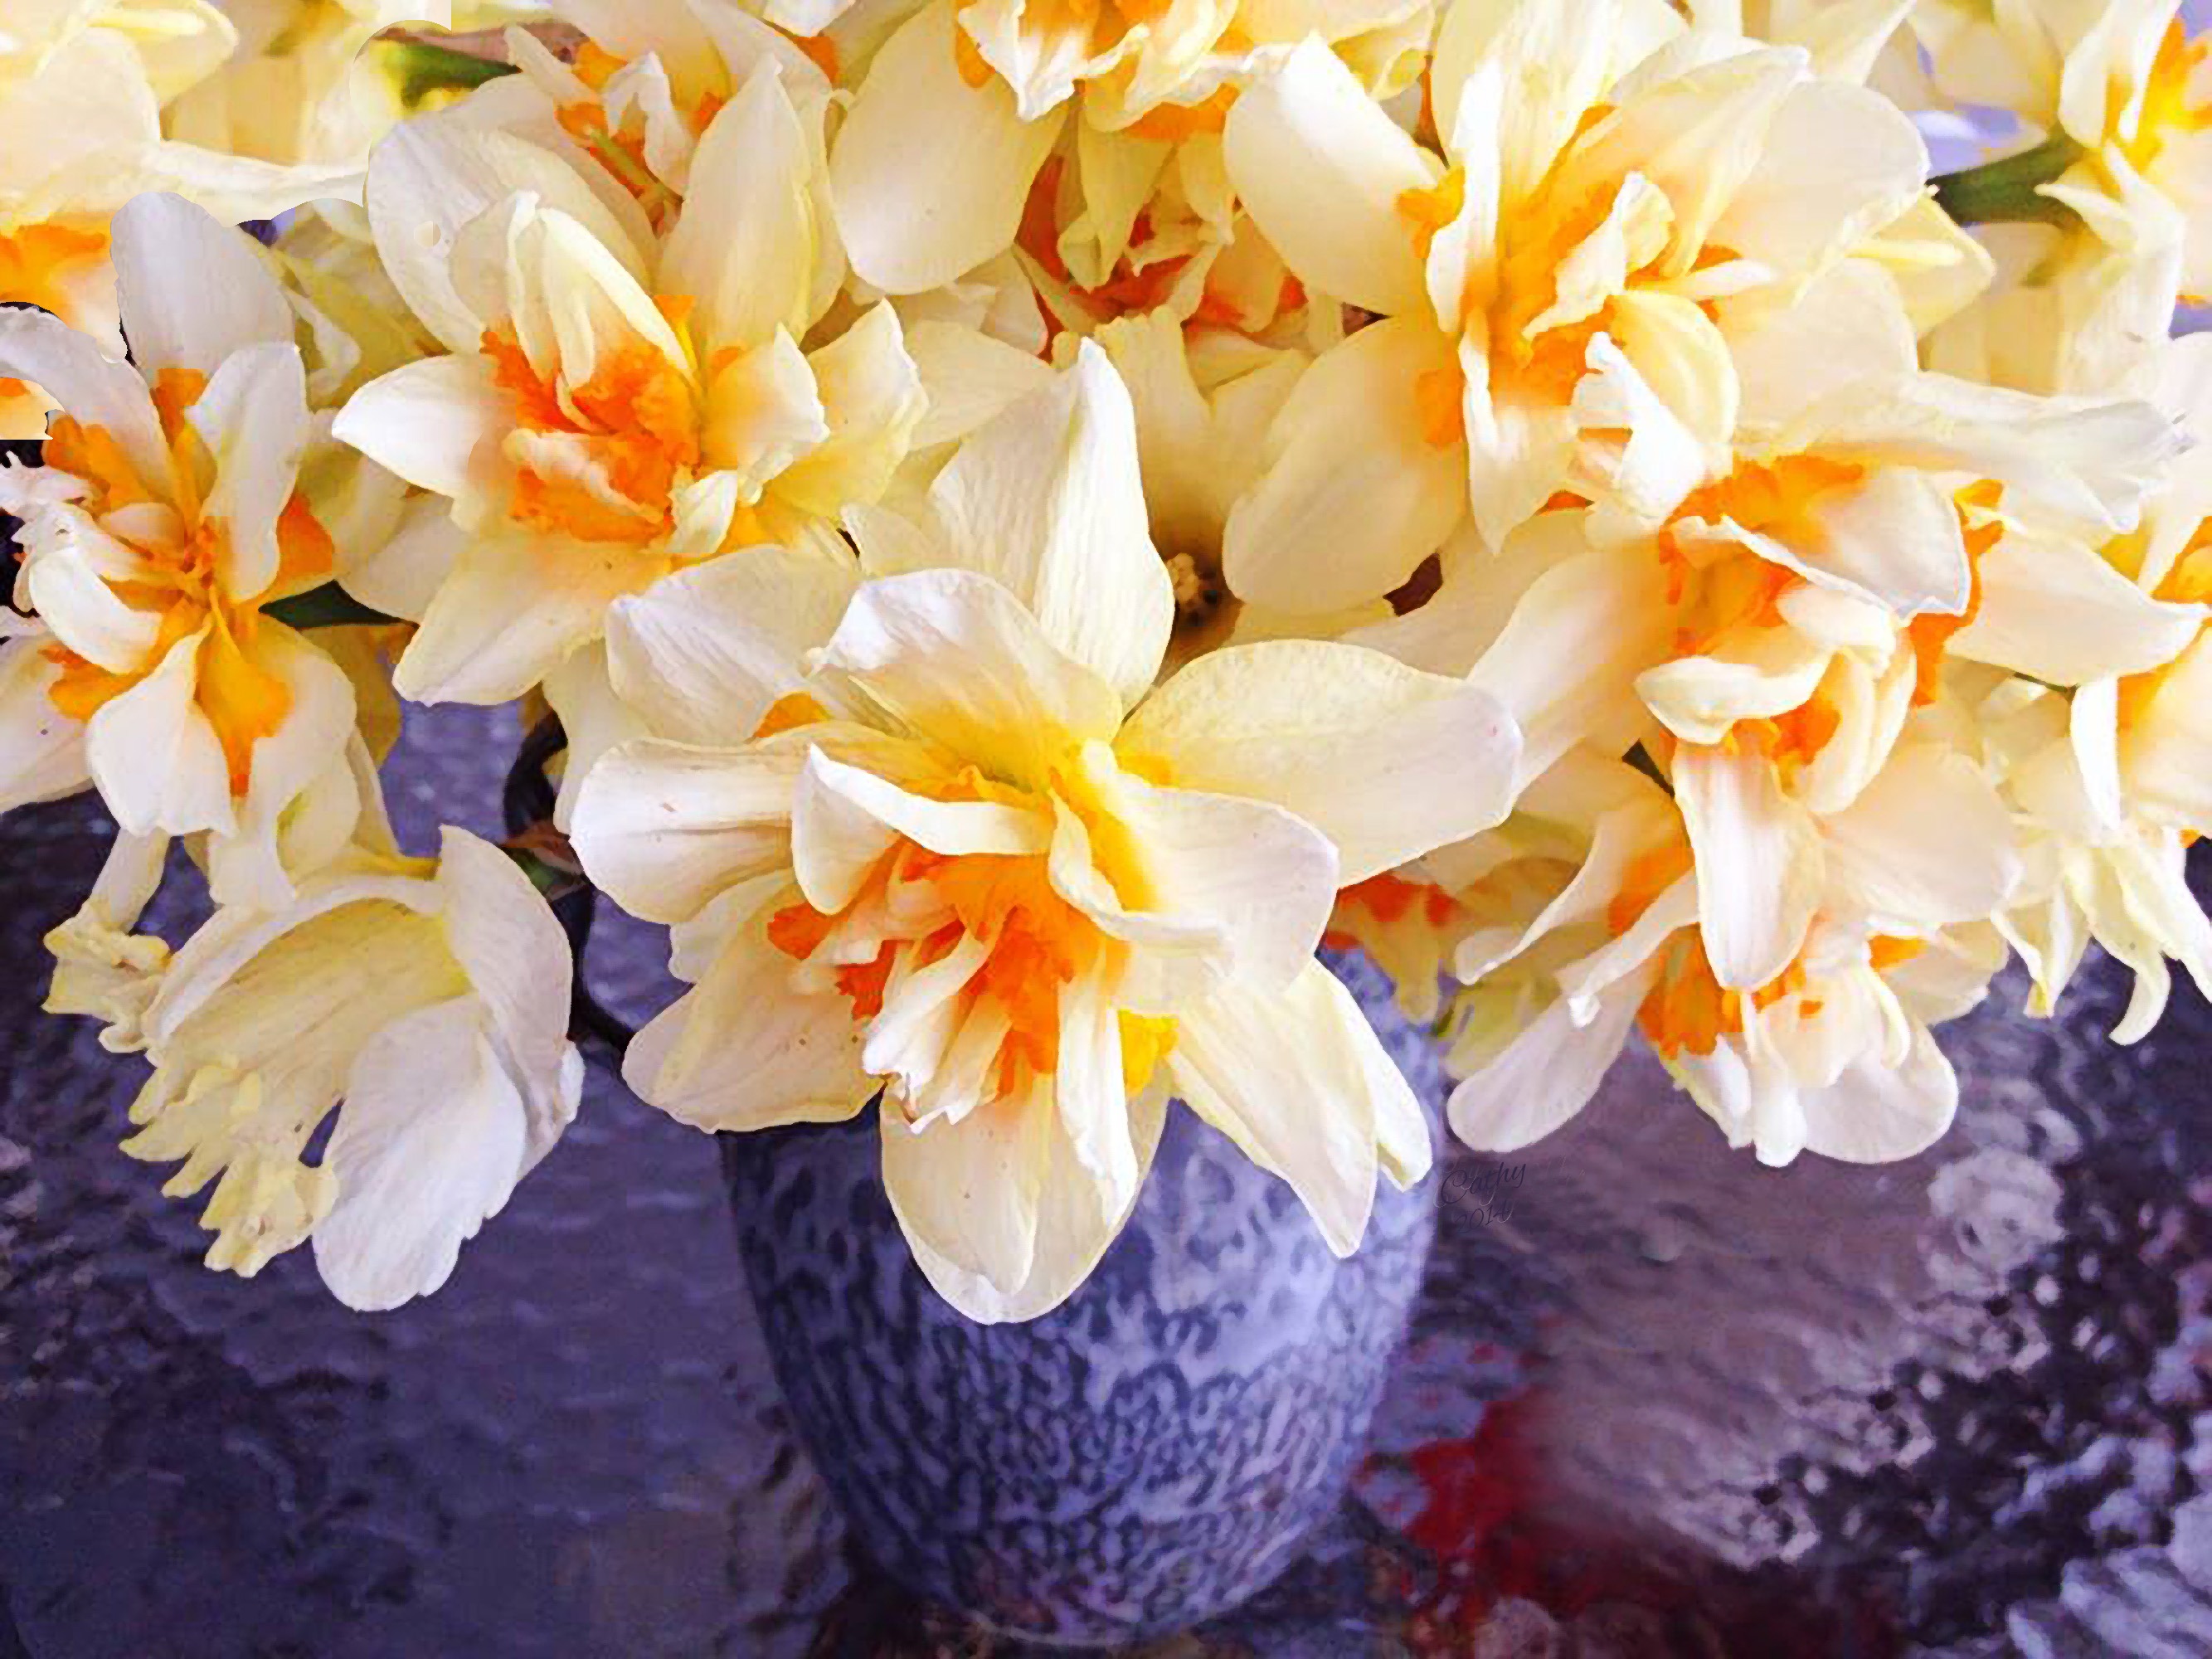
nature, blossom, plant, sunlight, flower, petal, bloom, summer, spring, fresh, yellow, flora, yellow flower, shrub, summer meadow, flowering plant, flower bouquet, cut flowers, land plant